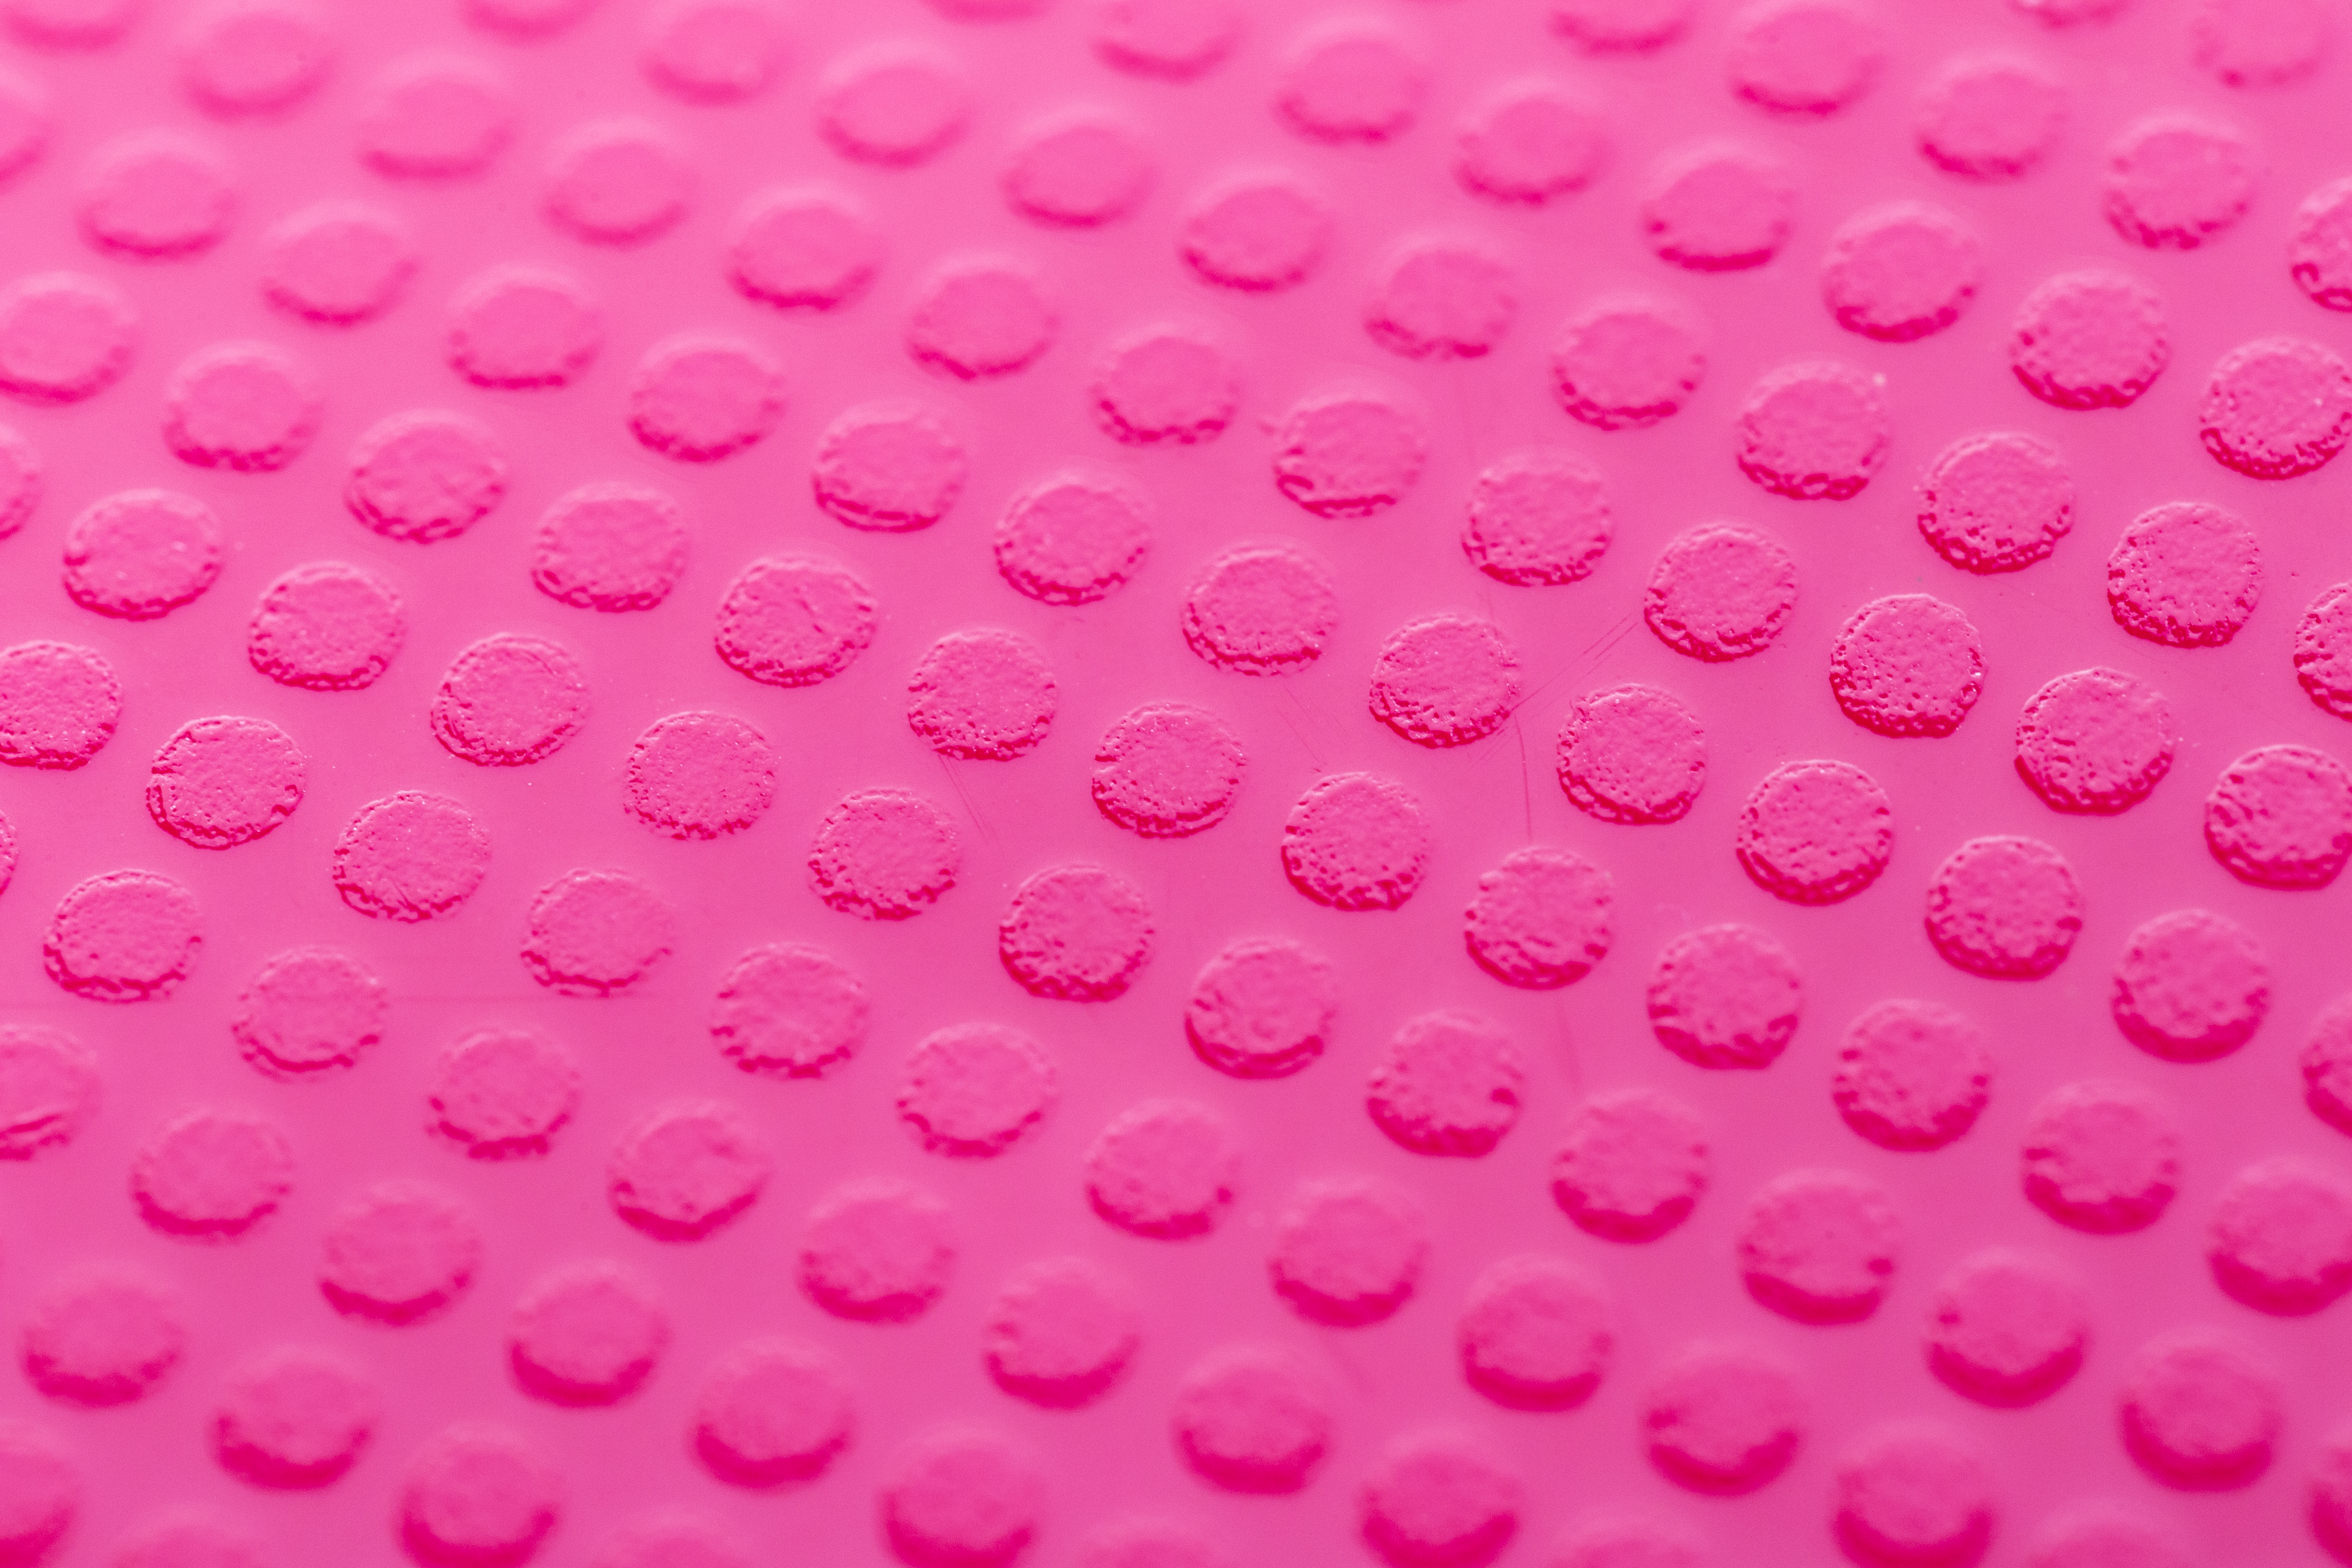
pink, red, magenta, pattern, textile